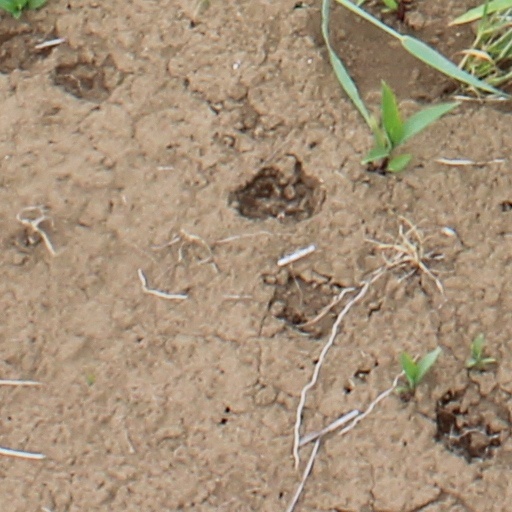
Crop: wheat